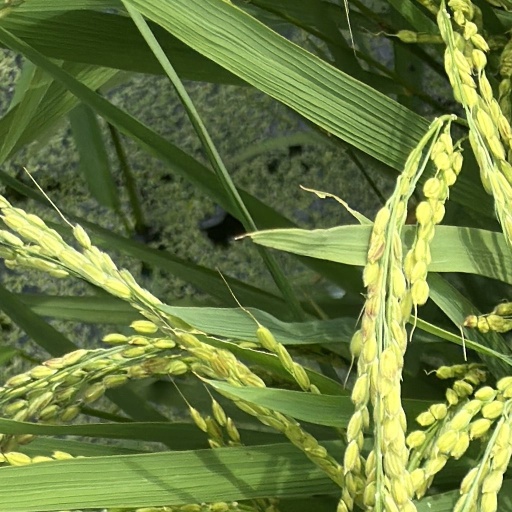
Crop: rice